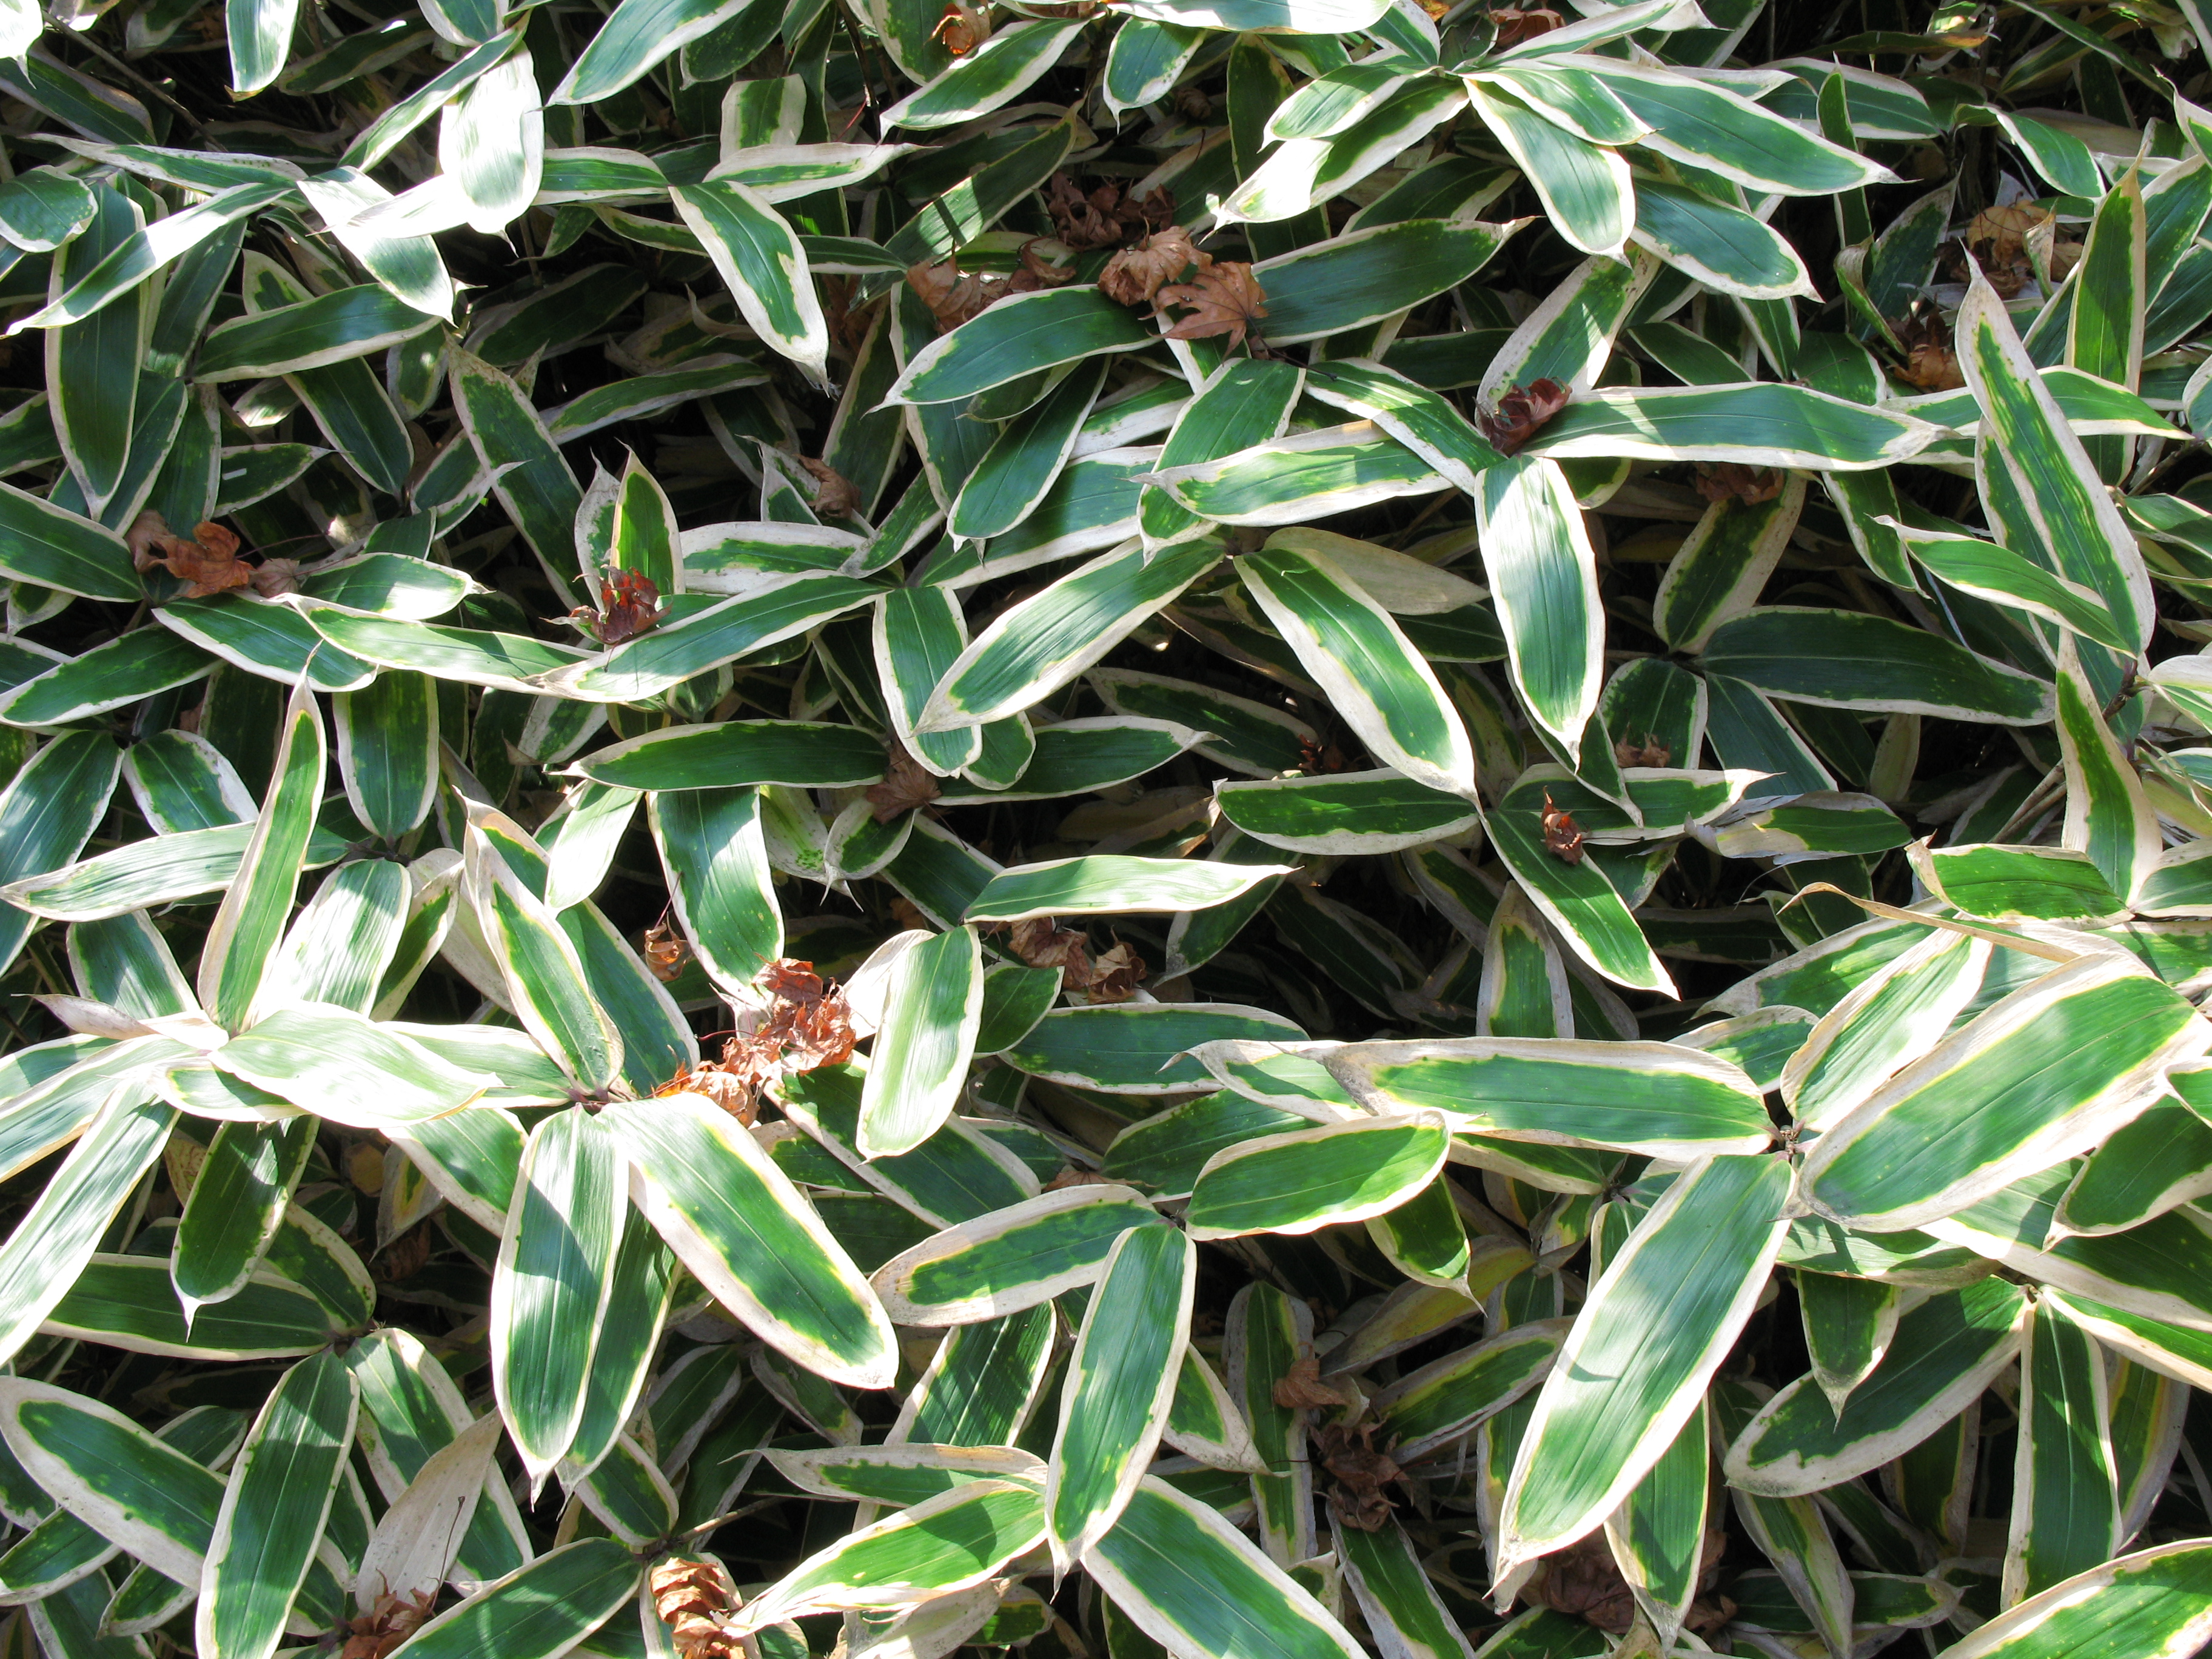
grass, plant, leaf, flower, foliage, pattern, green, high, herb, produce, evergreen, botany, flora, leaves, background, shrub, wallpaper, hires, hi, res, powershotg7, canong7, flowering plant, land plant